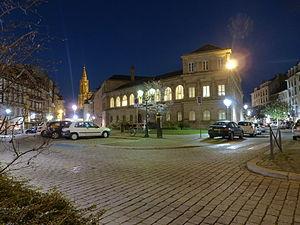
Place de l’hôpital de Strasbourg, de nuit.
Cet article donne une liste des voies de la ville de Strasbourg, en France, classées par quartier.